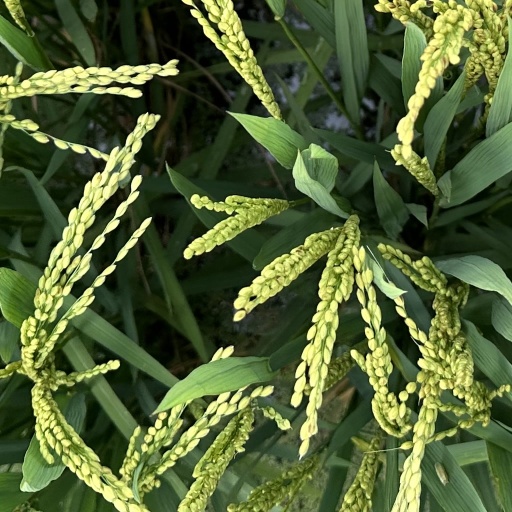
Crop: rice